Which point is corresponding to the reference point?
Reference image:
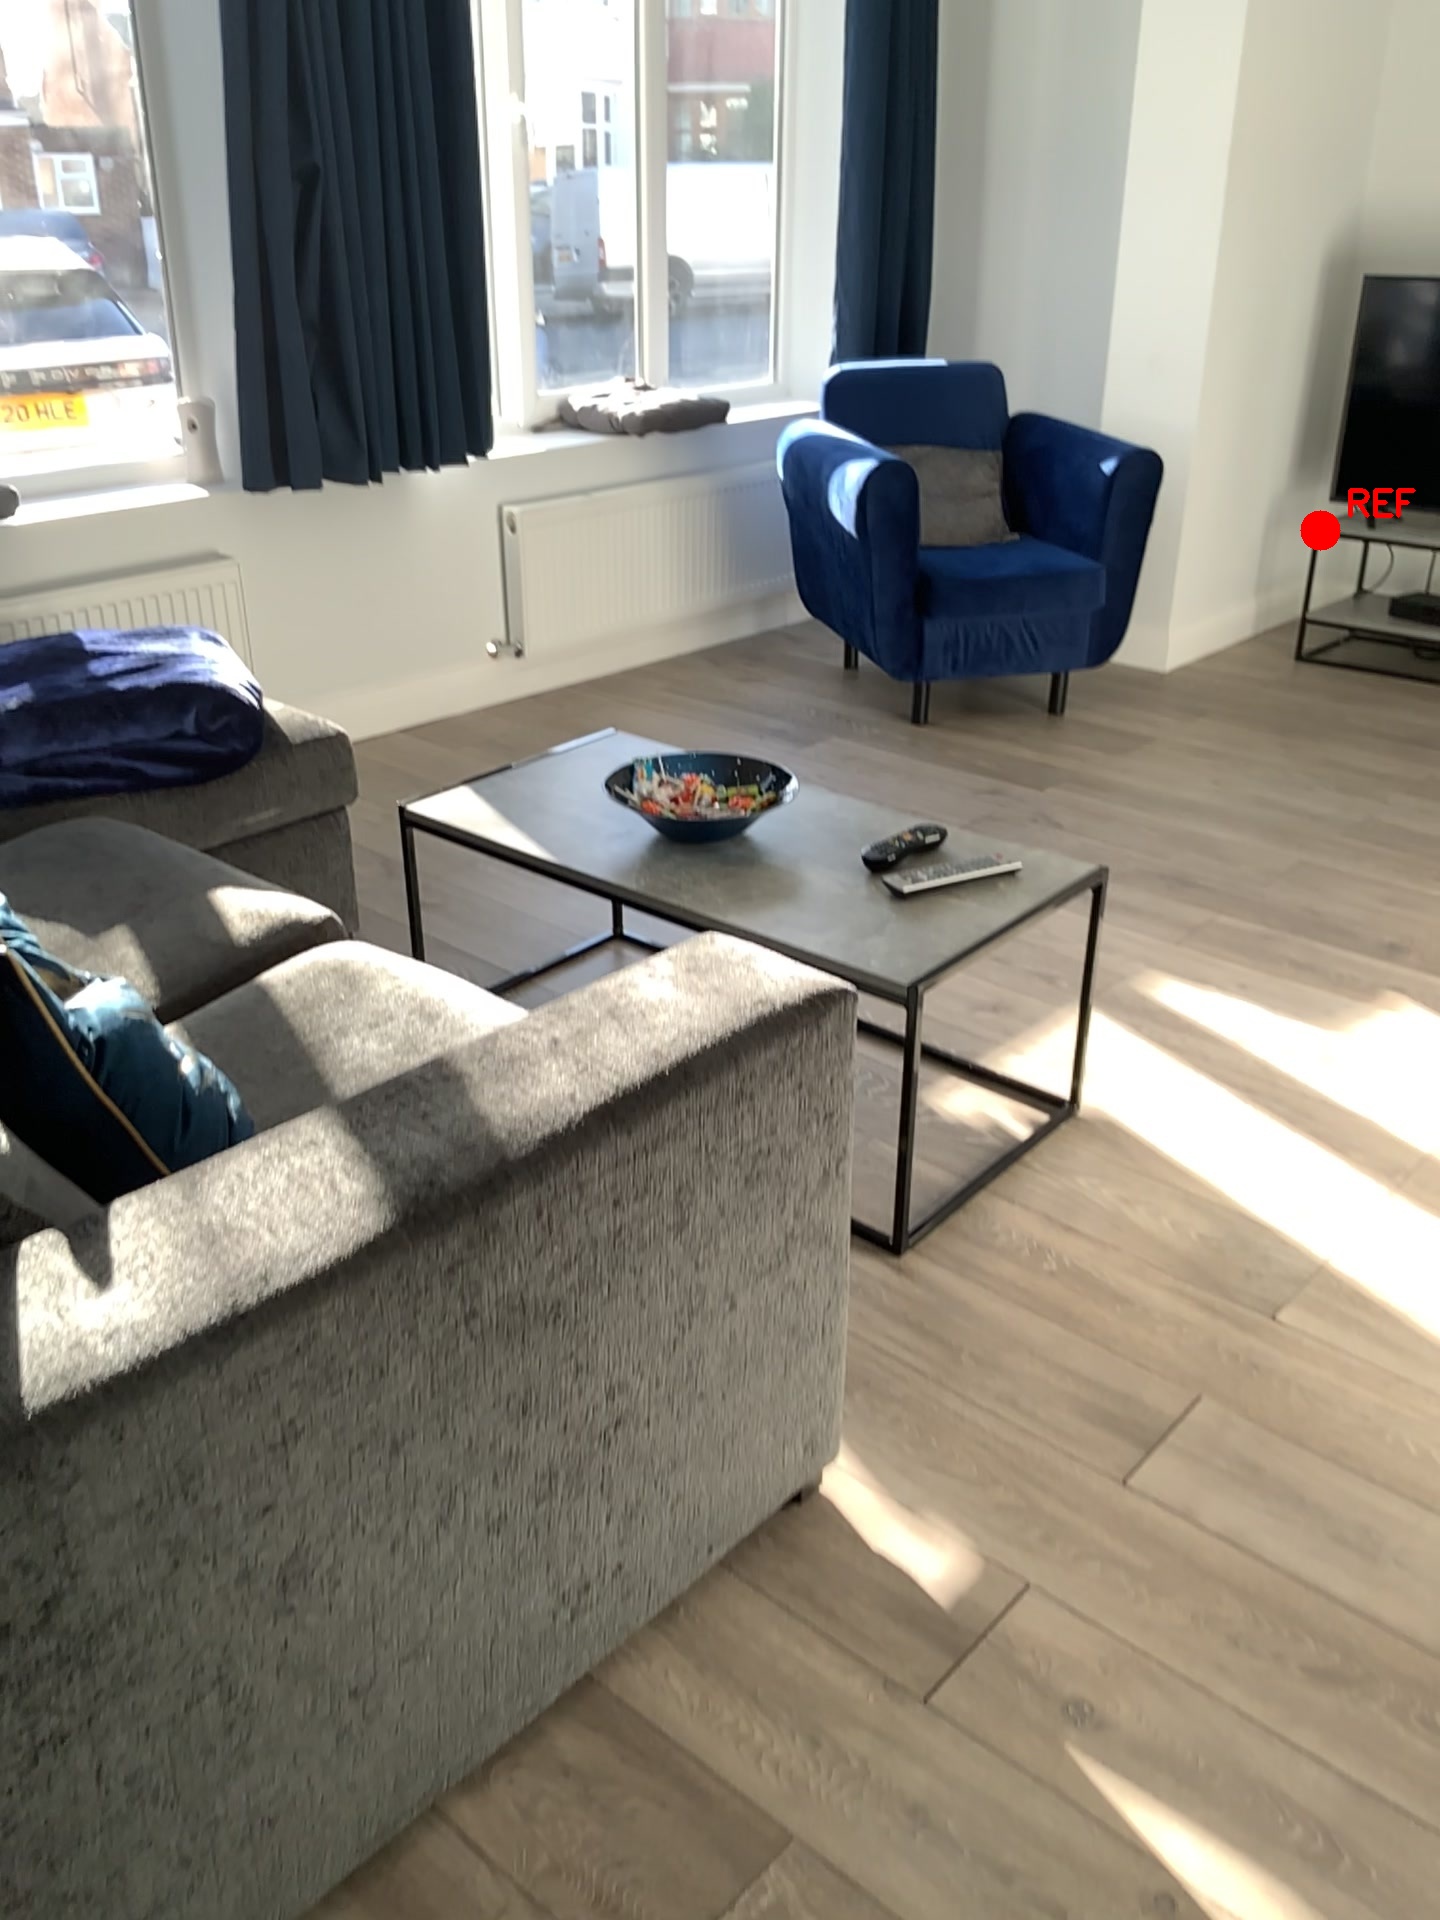
Option image:
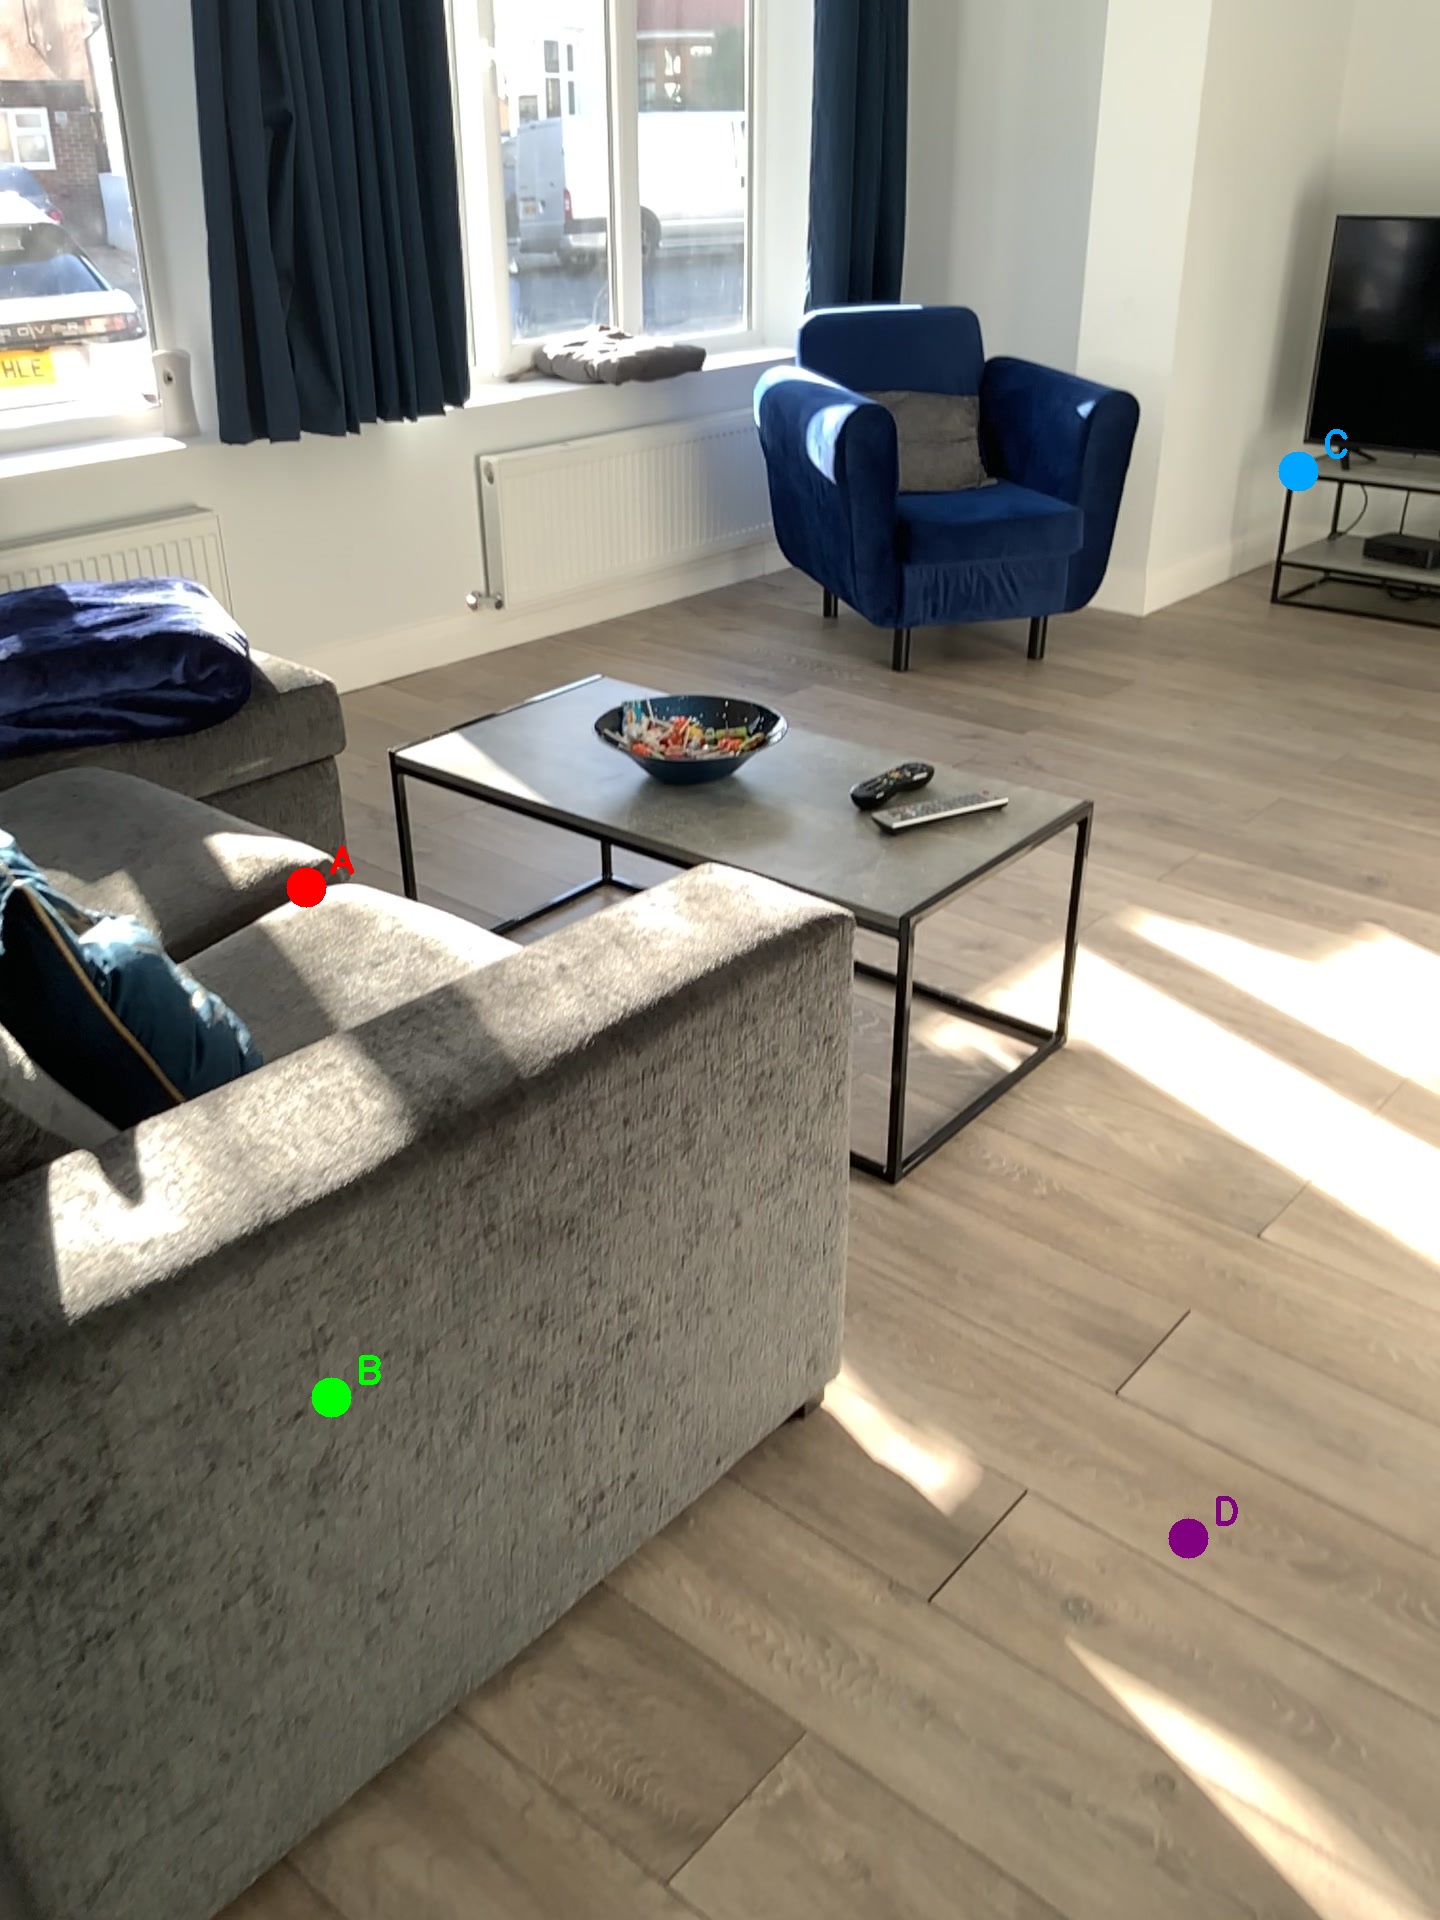
Choices:
Point A
Point B
Point C
Point D
Answer: (C)